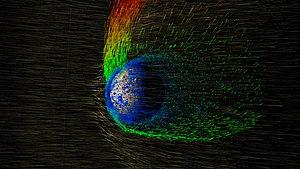
MAVEN est une sonde spatiale d'exploration de la planète Mars développée dans le cadre du programme Mars Scout de l'agence spatiale américaine, la NASA, et lancée avec succès fin 2013. Mars est aujourd'hui désertique, sèche, froide et dotée d'une atmosphère très ténue. Pourtant, les indices géologiques recueillis par les engins spatiaux placés en orbite comme MRO ou au sol comme les rovers MER et Curiosity démontrent que la planète Mars était autrefois chaude et dotée d'une atmosphère suffisamment dense pour permettre à l'eau de couler à l'état liquide à sa surface. L'état actuel de l'atmosphère de Mars est probablement le résultat de l'action du vent solaire, flot de particules ionisées émis en permanence par le Soleil qui, en bombardant l'atmosphère de Mars, a progressivement conduit à son échappement. La disparition du champ magnétique martien au début de l'histoire de la planète a sans doute contribué à ce processus. MAVEN, qui circule sur une orbite elliptique autour de Mars, a pour mission de déterminer les mécanismes à l'origine de la quasi-disparition de son atmosphère.